Conemaugh Line

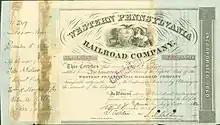
Share of the Western Pennsylvania Railroad Company, issued 15 december 1882

A short branch of the Pennsylvania Railroad from Torrance on the main line to Blairsville opened in 1851; only a small piece of this at Blairsville is still in use. The Western Pennsylvania Railroad (formerly the North Western Railroad) opened from Blairsville west to Saltsburg in 1863 and to Kiskiminetas (Kiski) Junction (near Freeport) in 1864 or 1865. The line from Freeport to Allegheny (Pittsburgh) opened in 1866. A new, more direct line east from Blairsville was built by the Western Penn in the early 1880s, meeting the PRR main line at Bolivar. The PRR's Sang Hollow Extension, now Main 3 of the Pittsburgh Line east of CP Conpit, opened east to Johnstown in 1876; the portion east of Conpit Junction was operated as a one-way line for westbound freight. All of the aforementioned lines became part of the PRR through leases and mergers, became Penn Central in 1968, and were taken over by Conrail in 1976. In the 1999 breakup of Conrail, the line was assigned to Norfolk Southern.